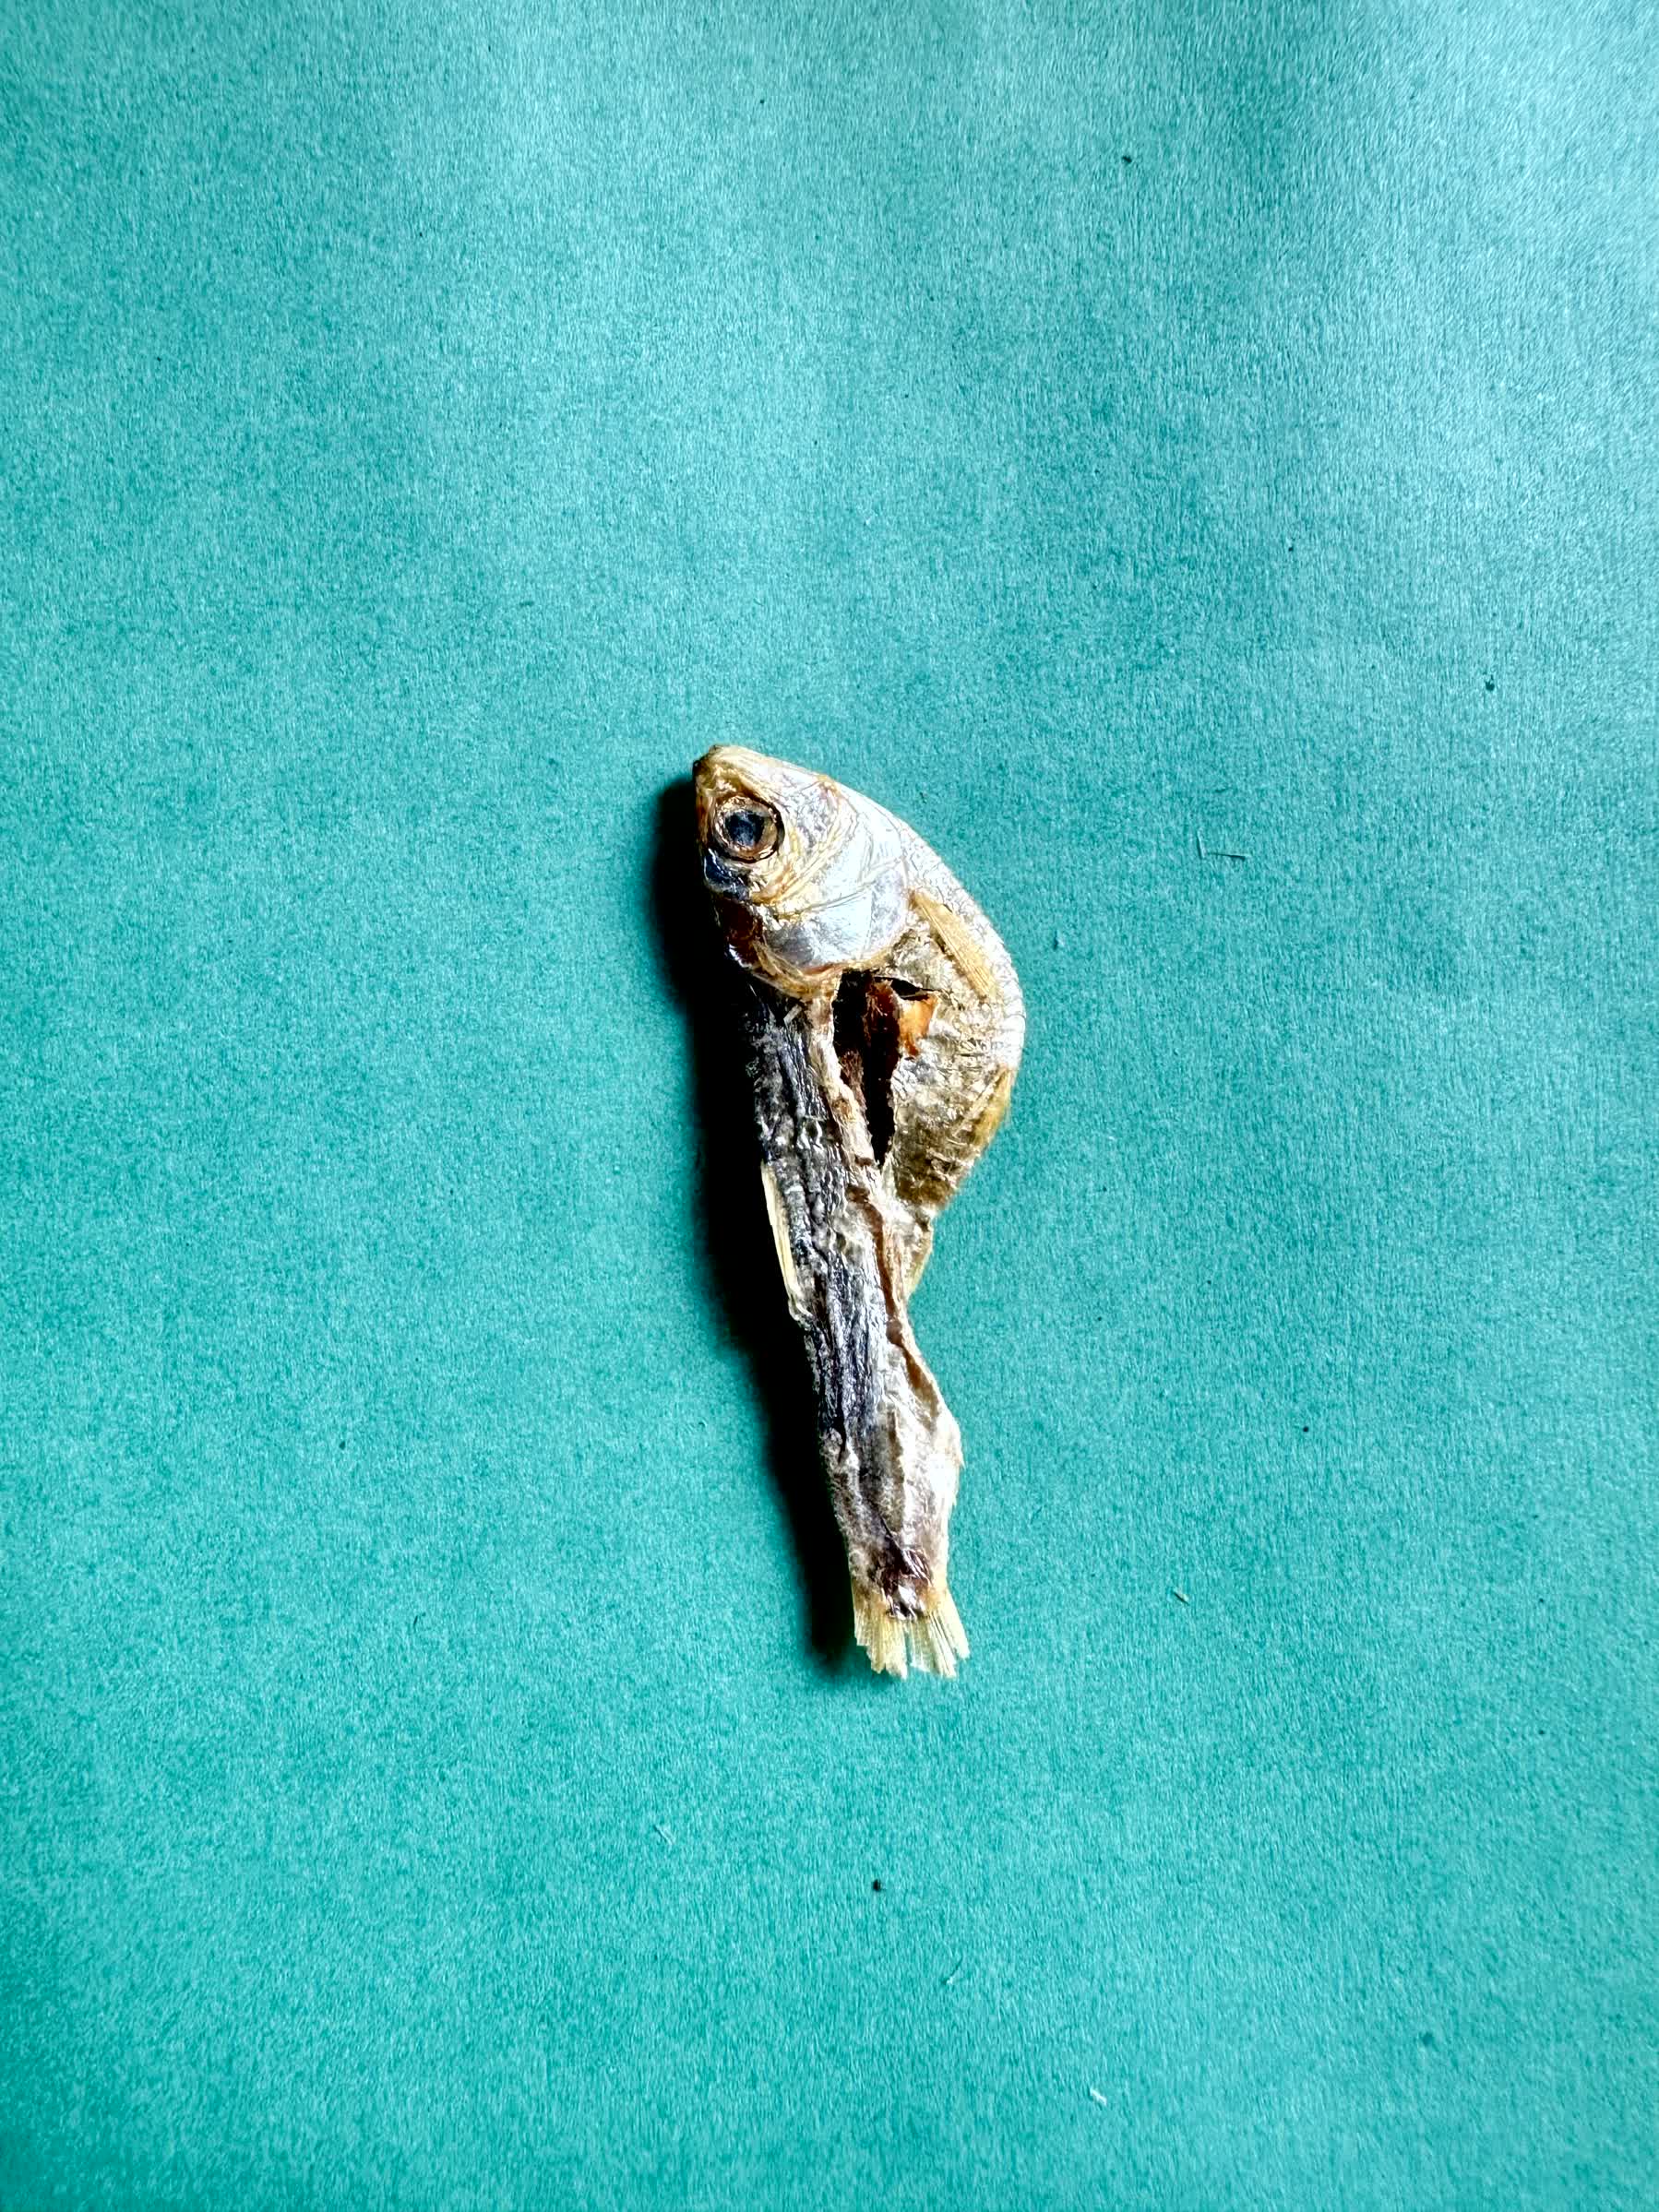
Species: Chapila